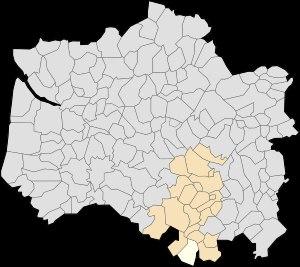
Labroye est une commune française située dans le département du Pas-de-Calais en région Hauts-de-France.